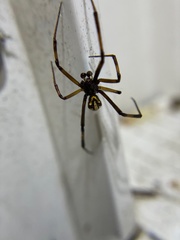
Species: Lactrodectus_hesperus